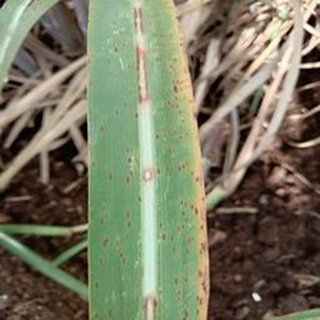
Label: sugarcane_rust